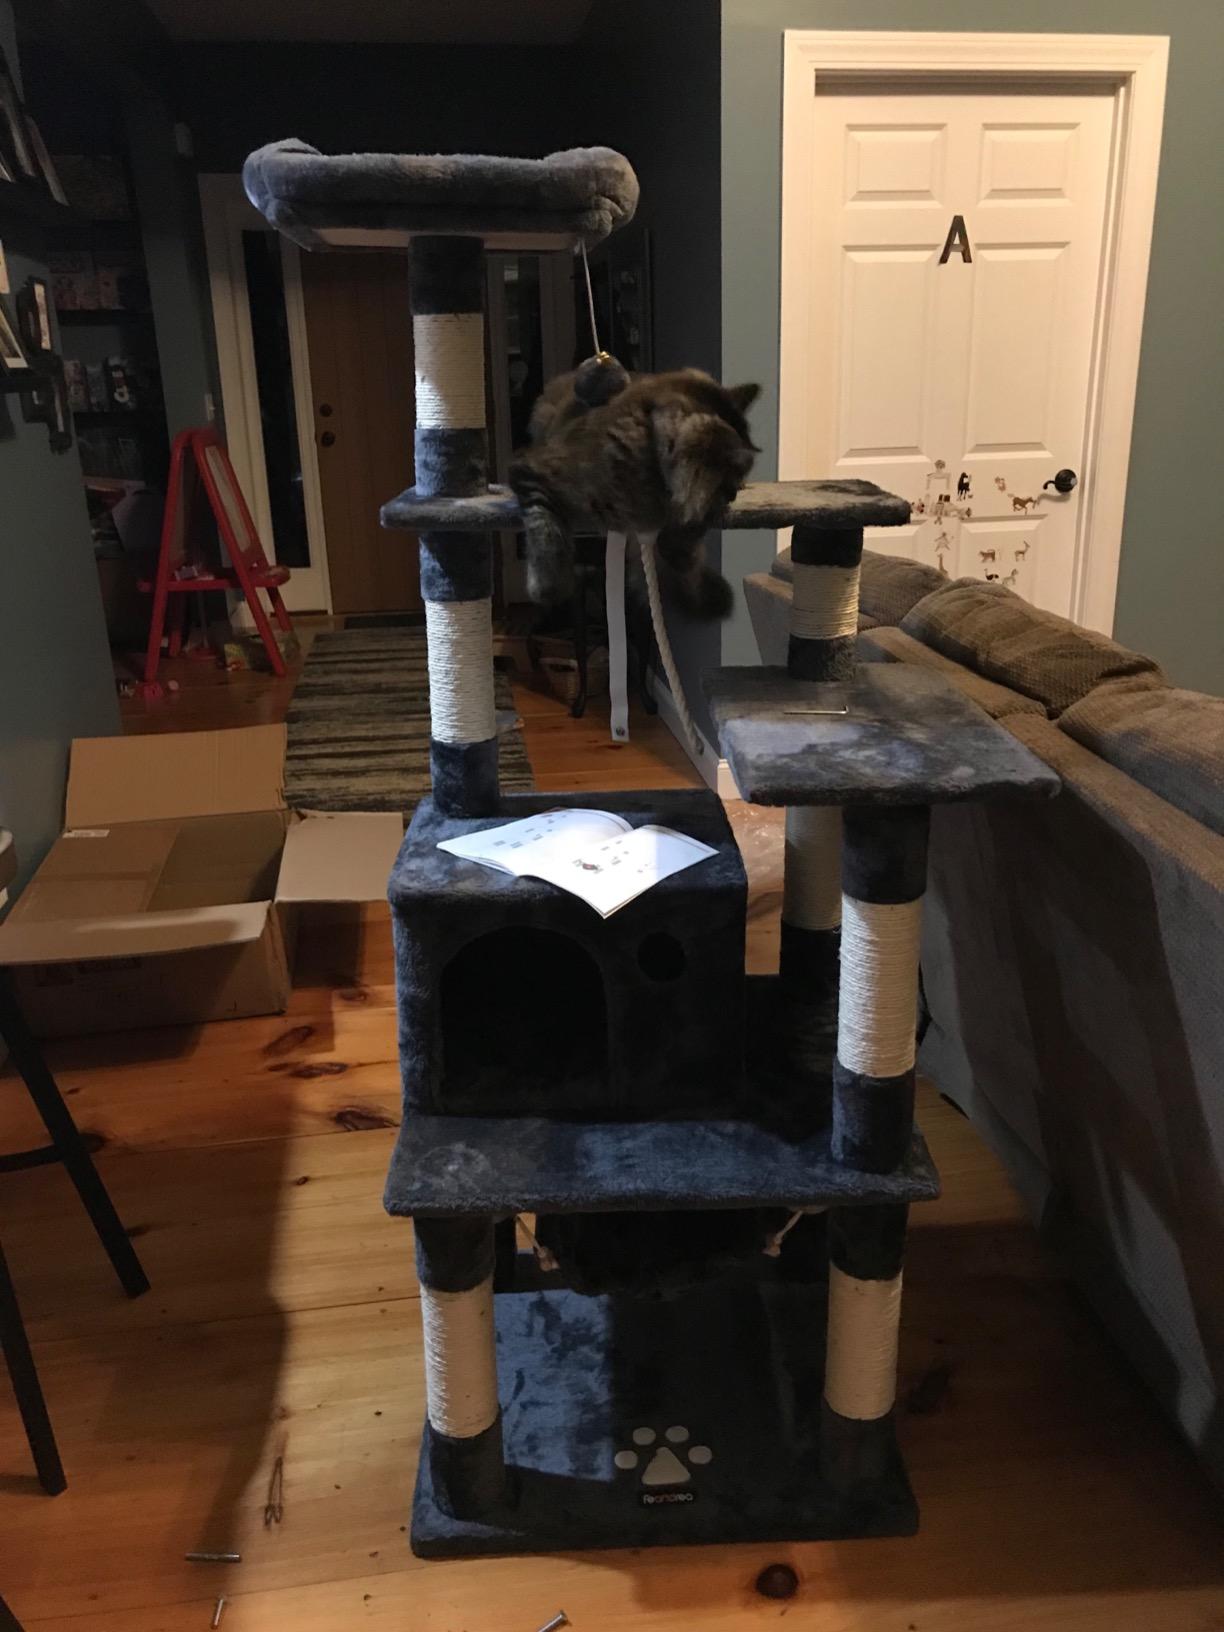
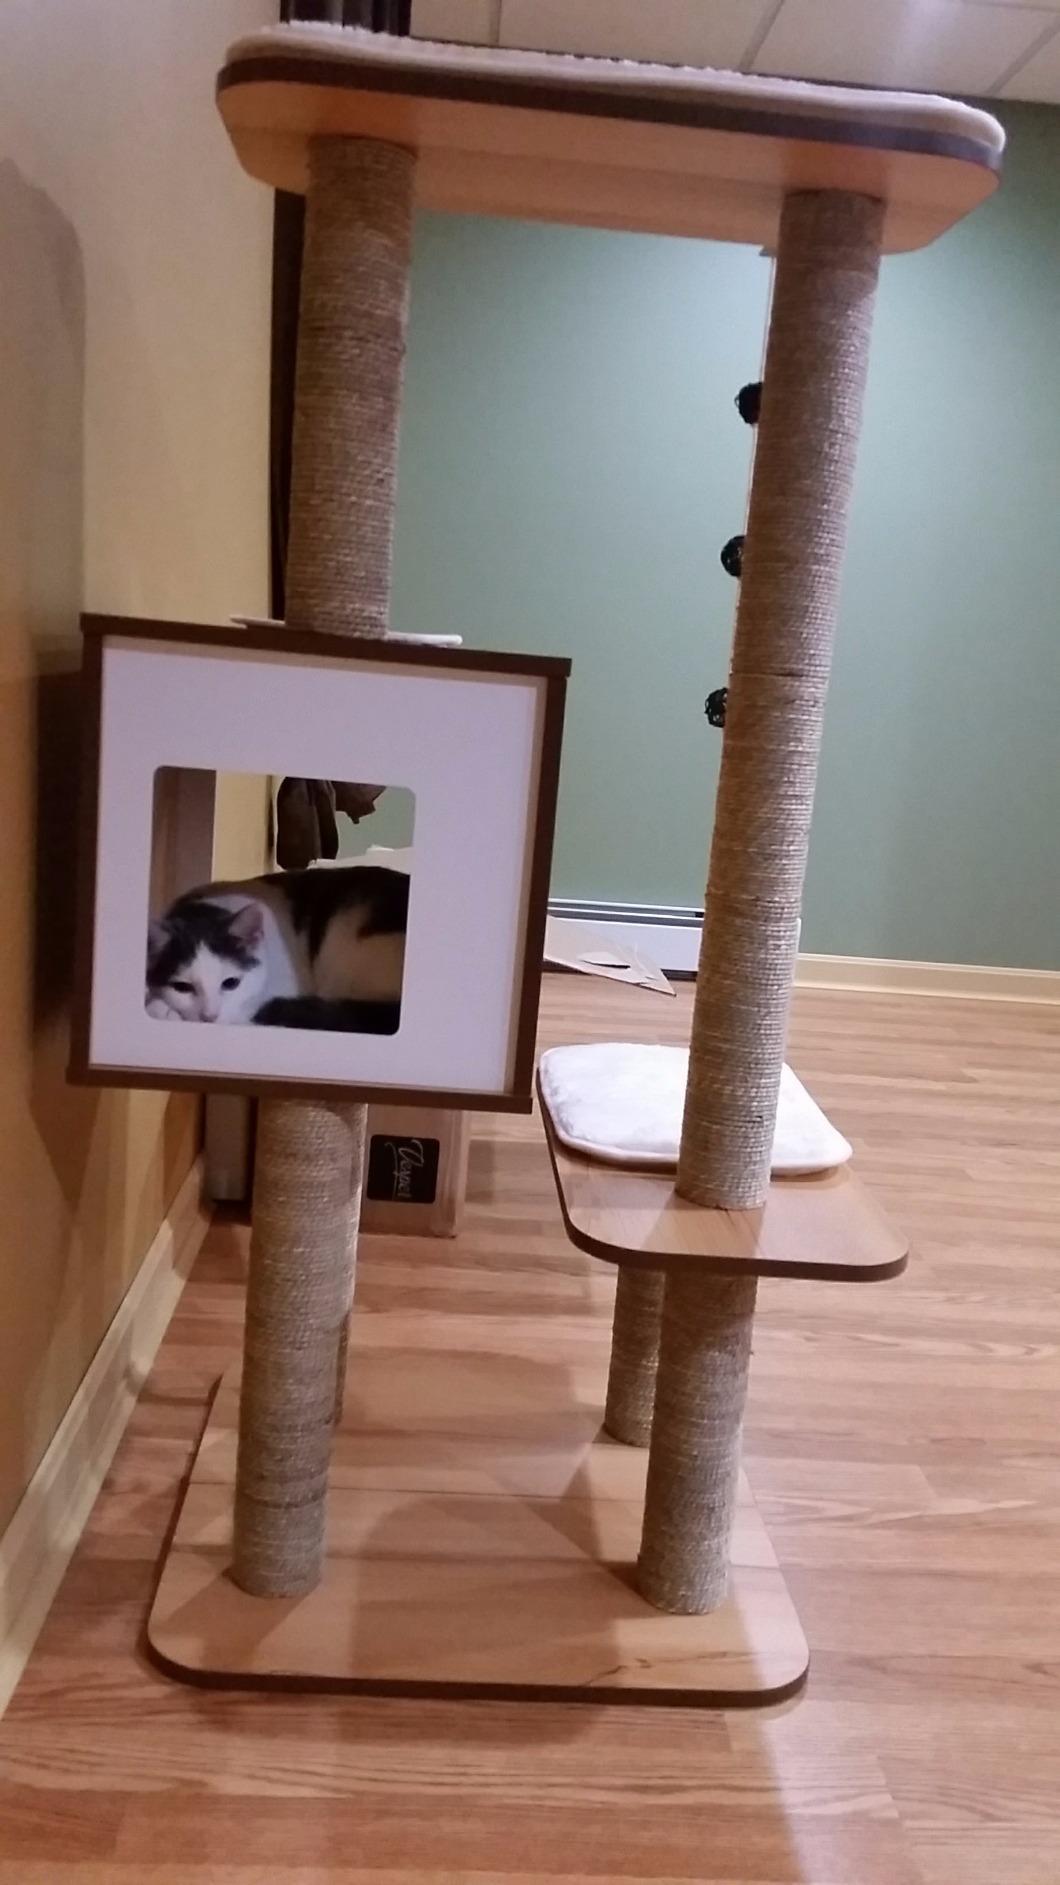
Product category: items_cat tree
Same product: no